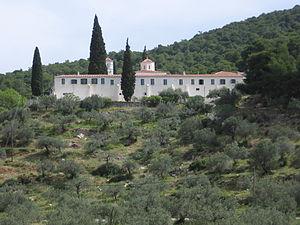
Poros est une île grecque du golfe saronique. Elle est toute proche de l'Argolide.